Donne Triptych

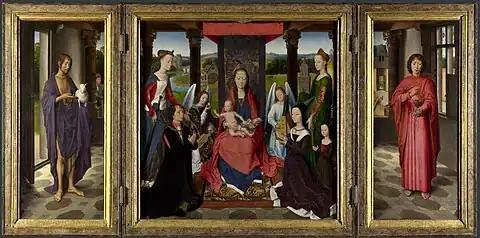
The "Donne Triptych" by Hans Memling, c. 1470-80s, National Gallery, London.

The Donne Triptych (or Donne Altarpiece) is a hinged-triptych altarpiece by the Early Netherlandish painter Hans Memling. The painting was created around 1478 for the soldier, courtier and diplomat Sir John Donne. The triptych comprises three panels that include five individual paintings. The central interior panel depicts the Virgin and Child, donor portraits of Sir John Donne, the patron, along with his wife and daughter, as well as Saint Catherine of Alexandria and Saint Barbara, the two double-sided wings include images of Saint John the Baptist, Saint John the Evangelist on the interior sides of the wings, and Saint Christopher and Saint Anthony Abbot on the two exteriors of the wings.